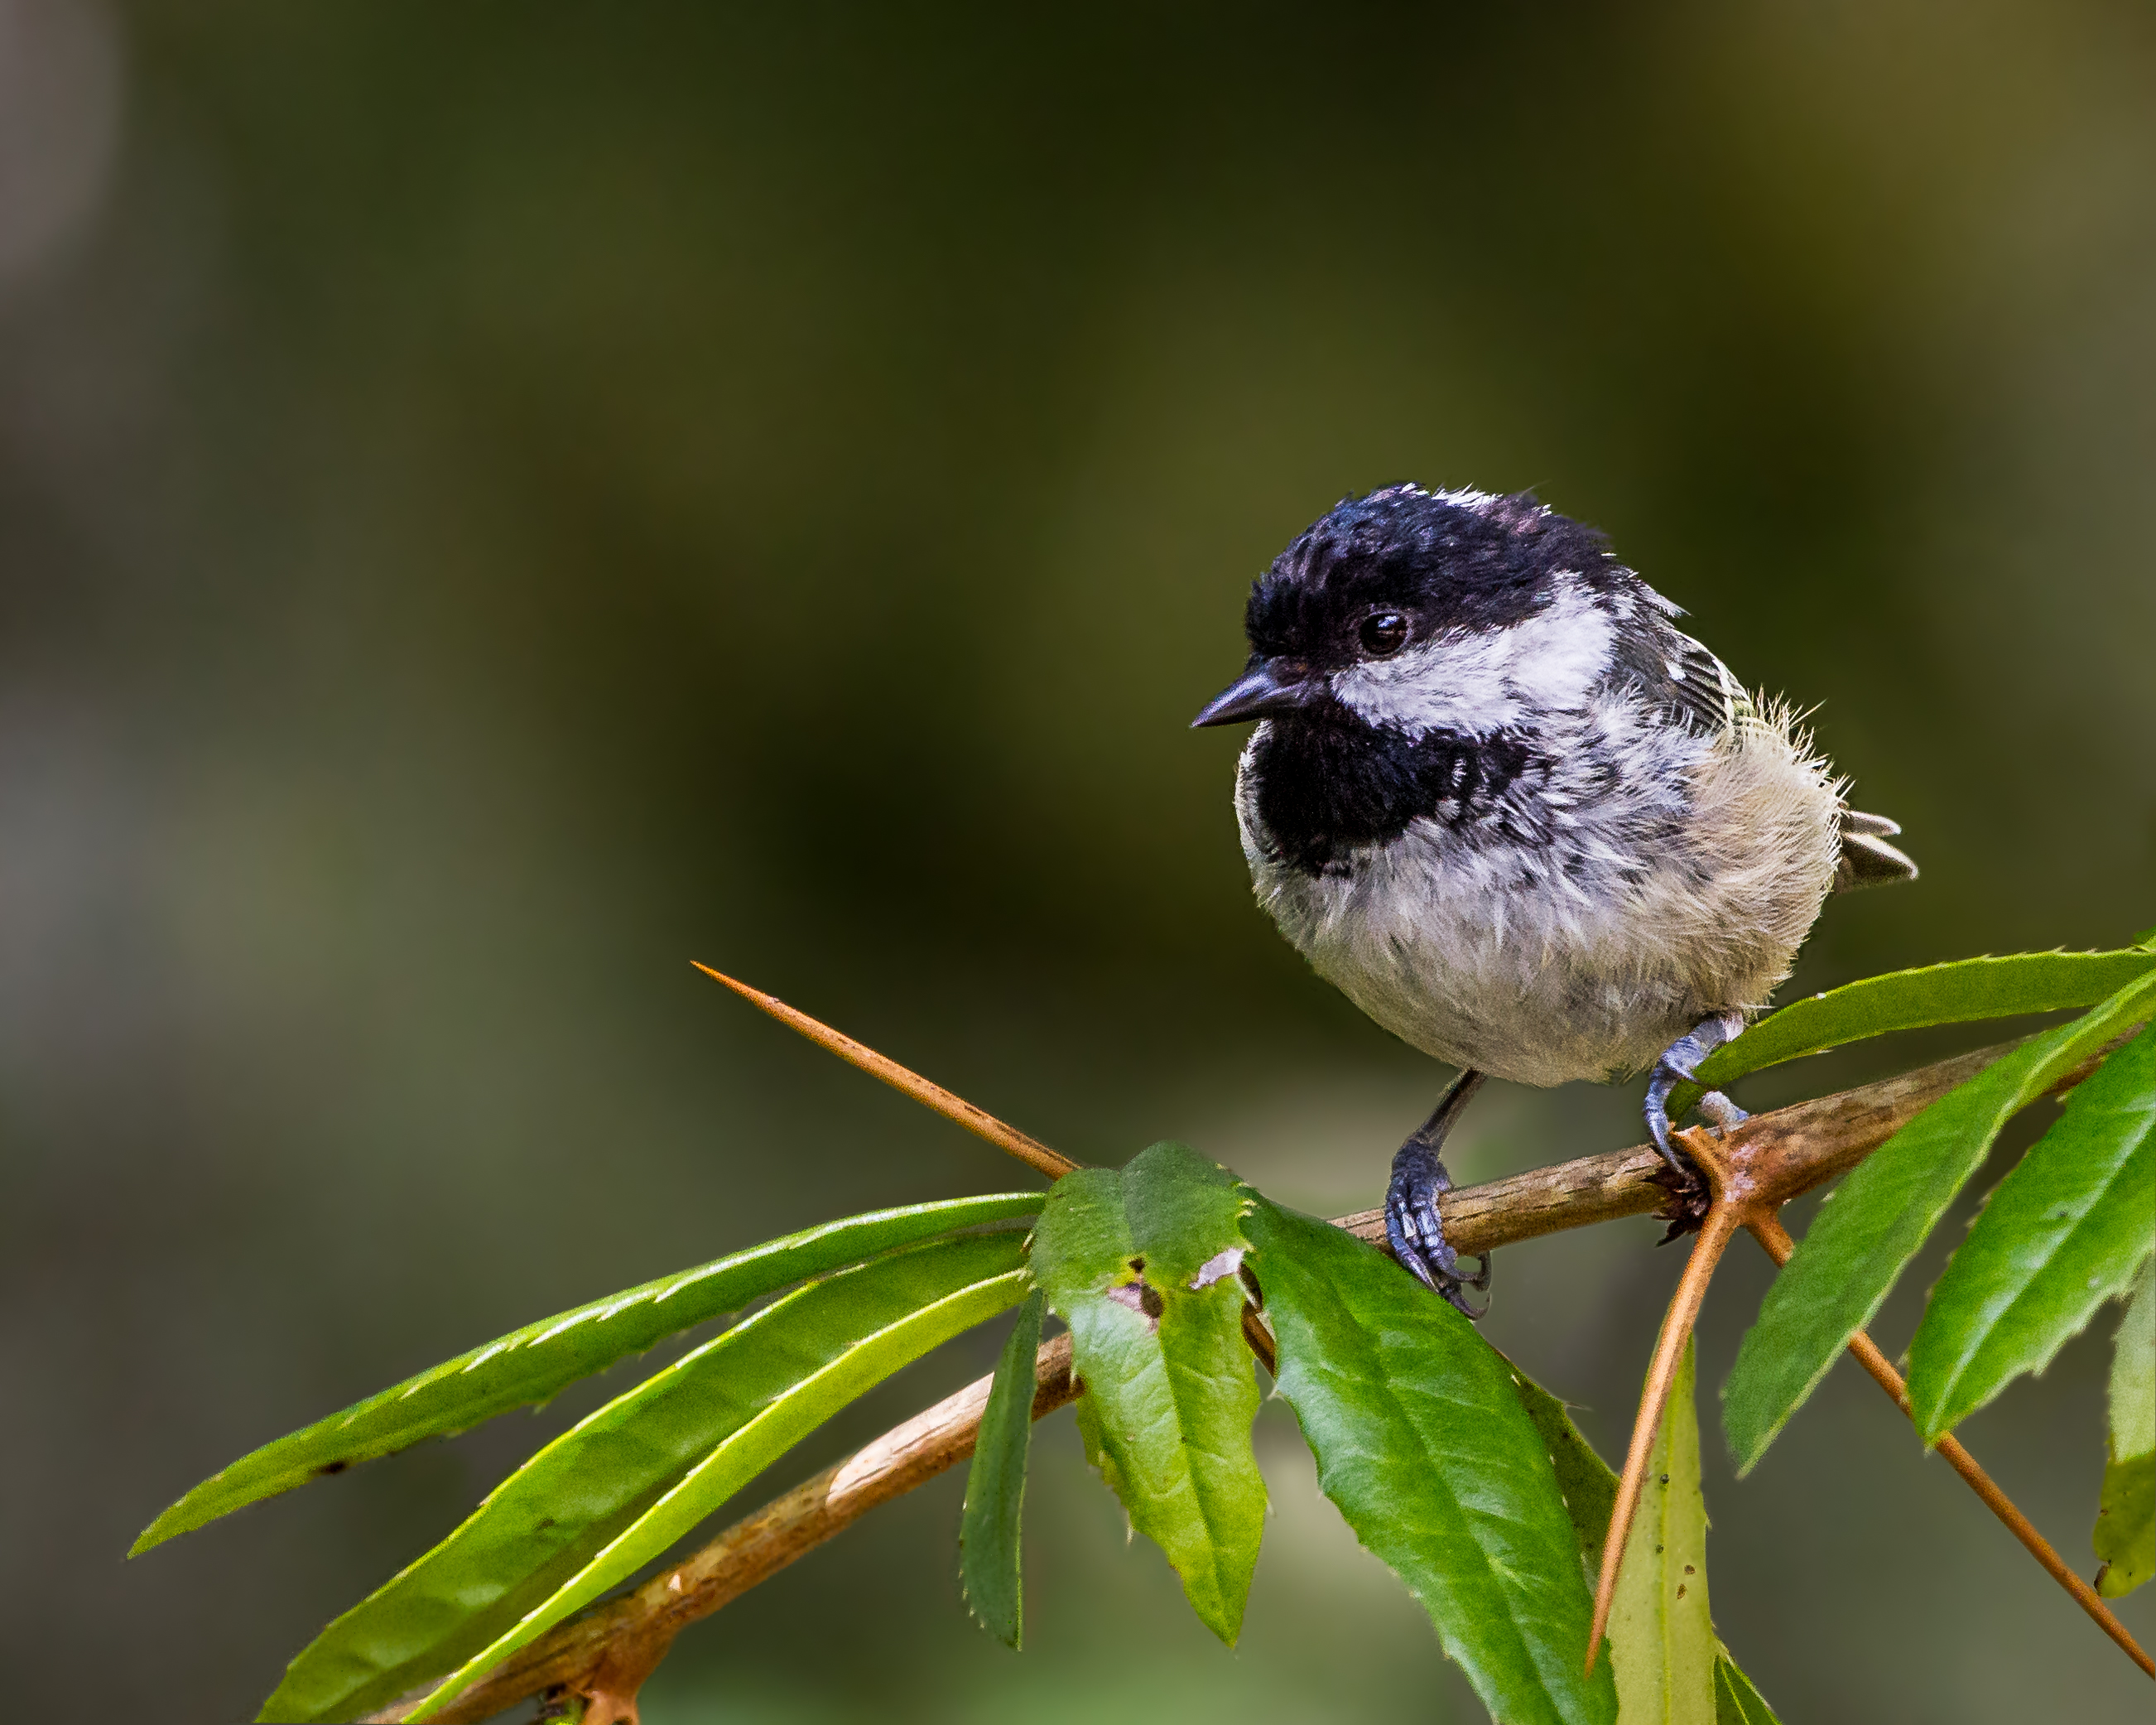
nature, branch, bird, flower, wildlife, beak, flora, fauna, close up, vertebrate, sparrow, finch, birdperfect, andymorffew, morffew, hampshire, newforest, coaltit, eyeworthpond, specanimal, wren, macro photography, house sparrow, old world flycatcher, perching bird, emberizidae